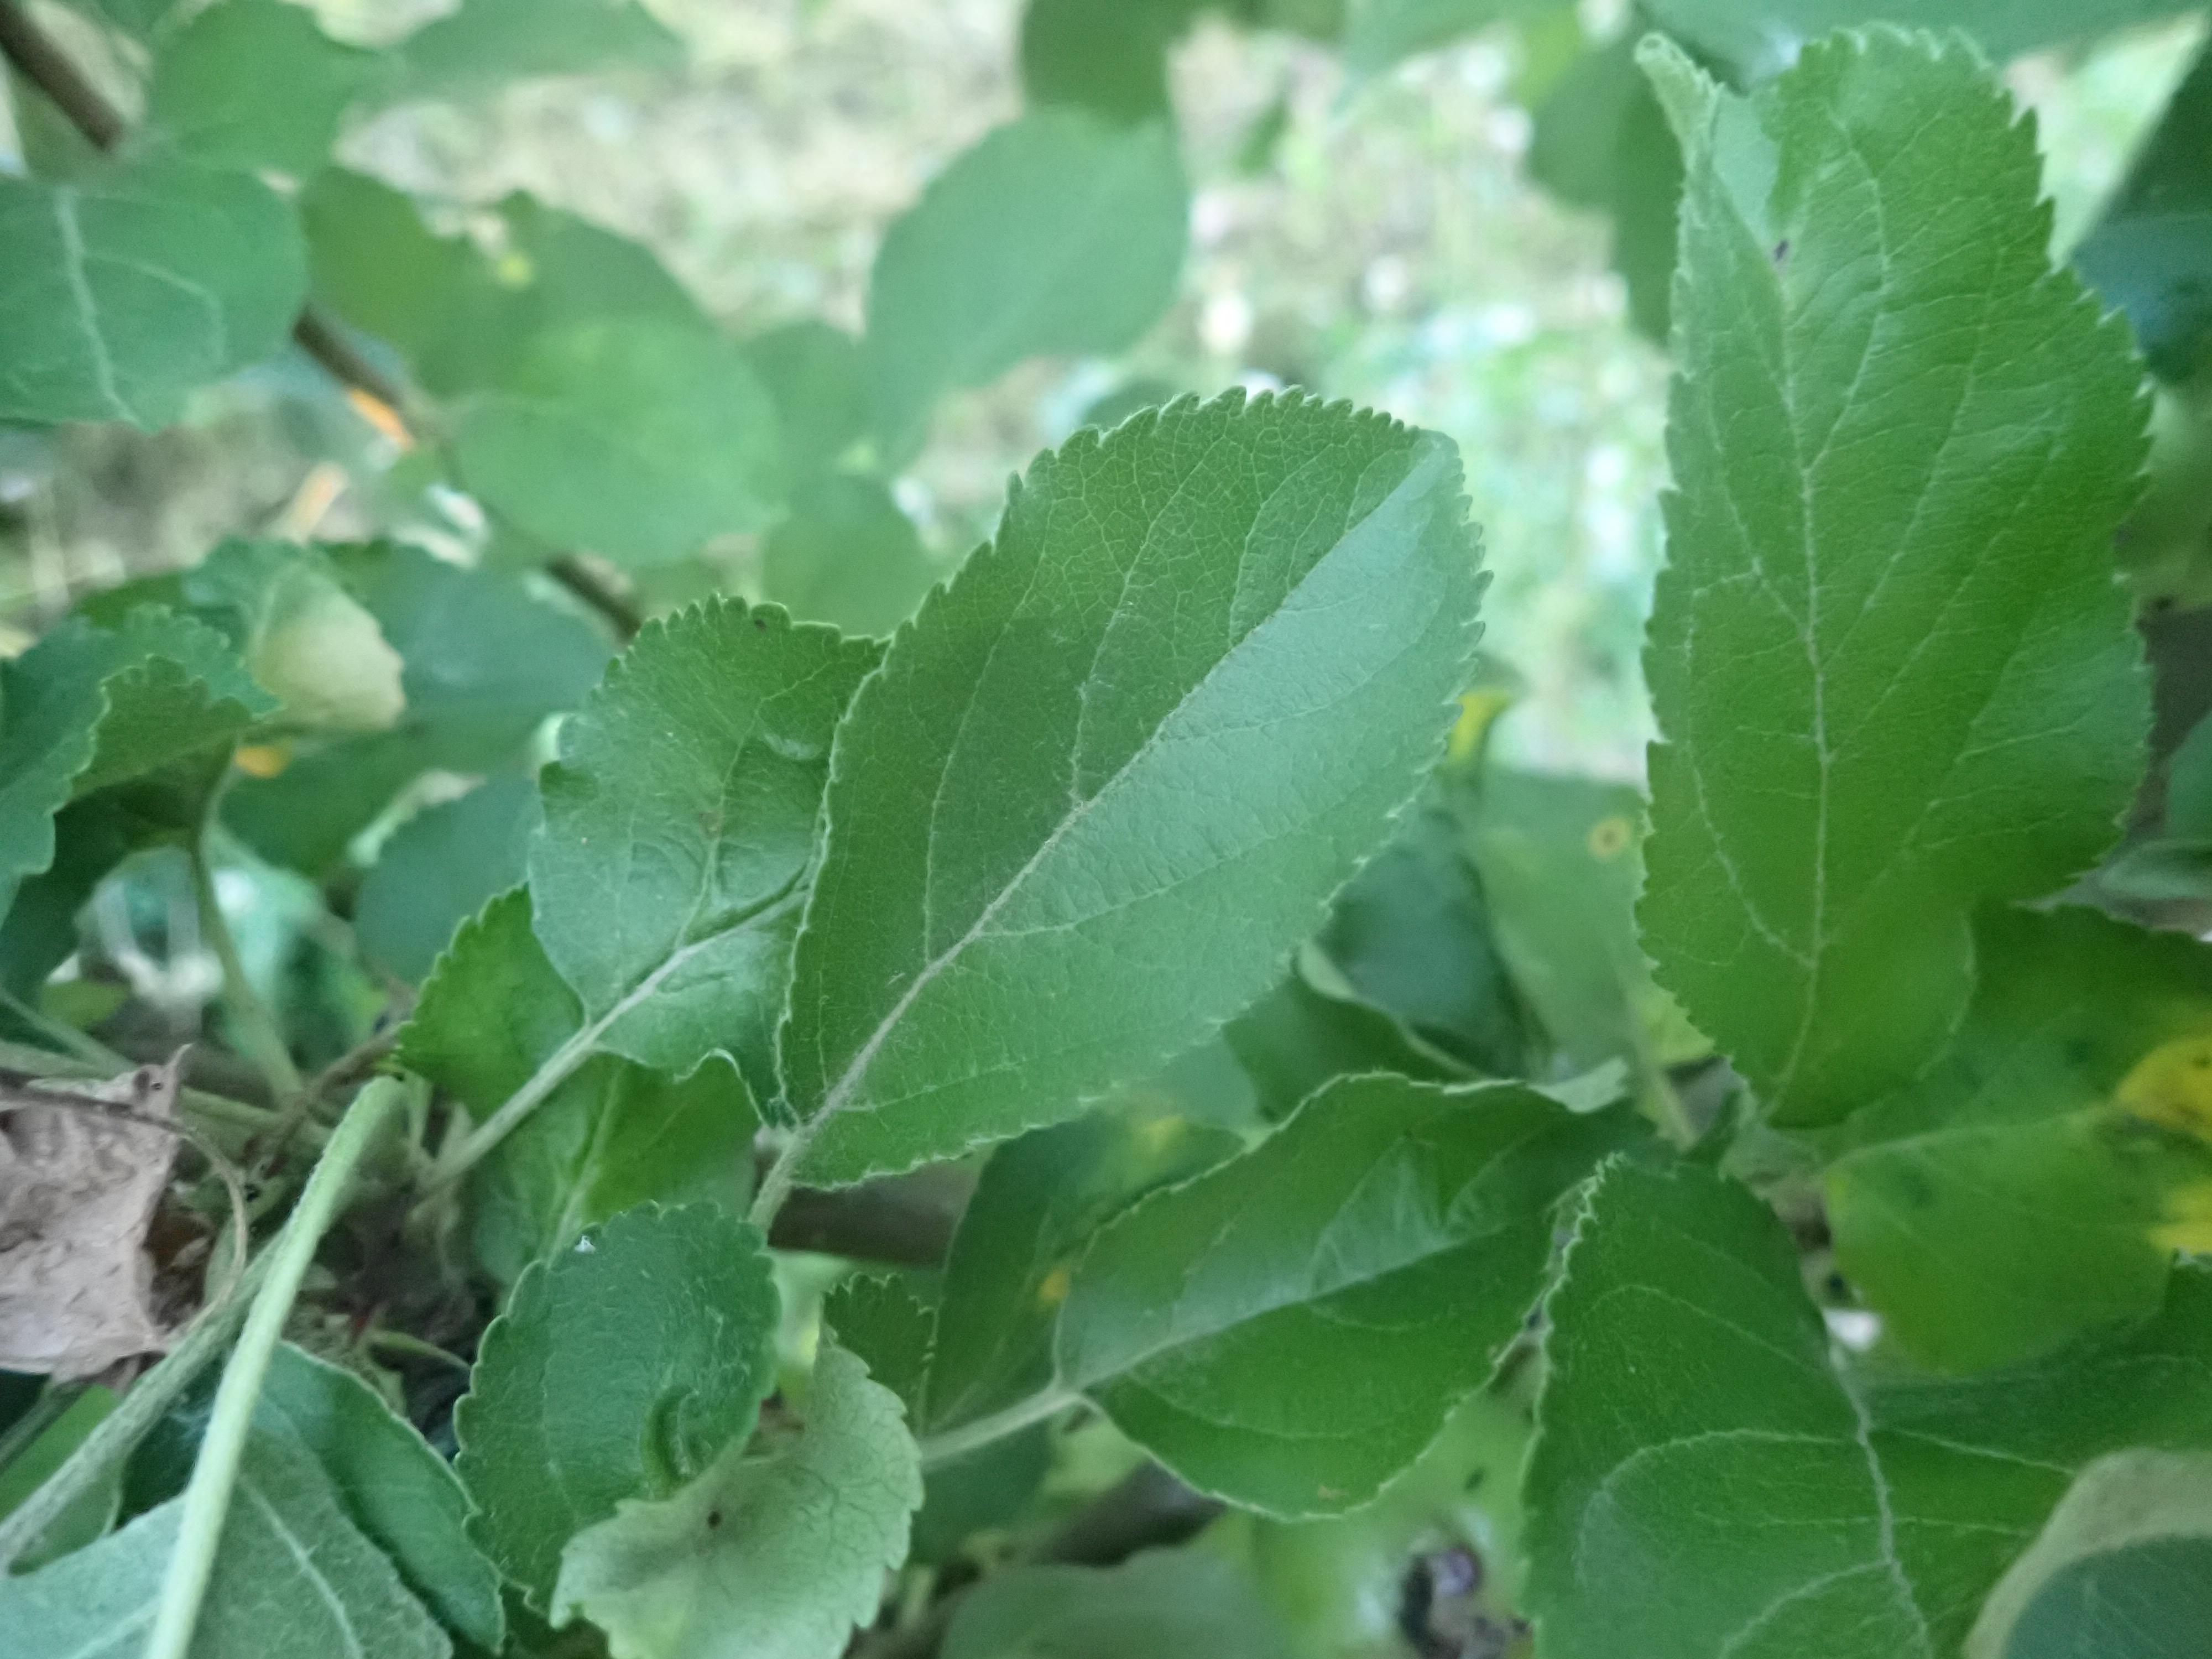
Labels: healthy